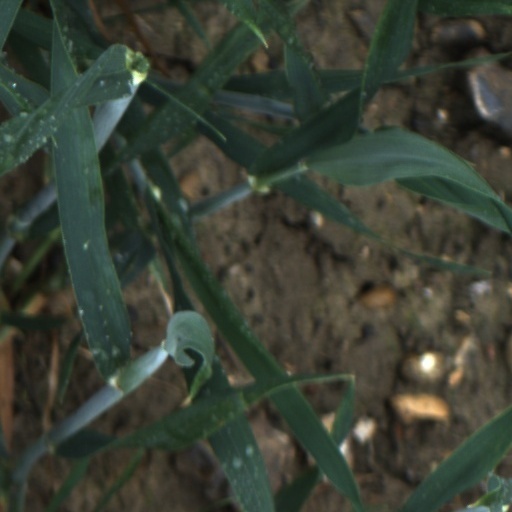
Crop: wheat